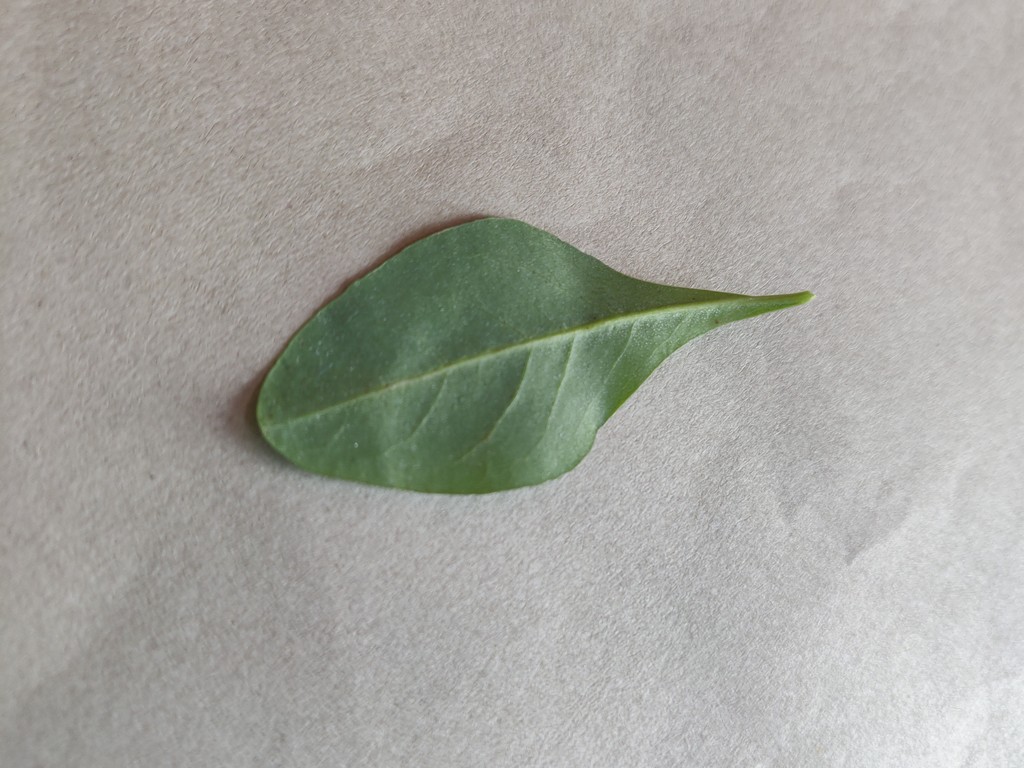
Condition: Healthy
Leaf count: single
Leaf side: back